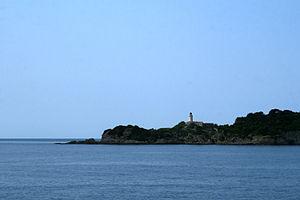
L'île du Grand Ribaud se situe entre l'île de Porquerolles et la presqu'île de Giens, à 1 km au sud-ouest de l'embarcadère de la Tour Fondue, à Hyères.
Le phare du Grand-Ribaud se trouve au sud de la presqu'île de Giens.